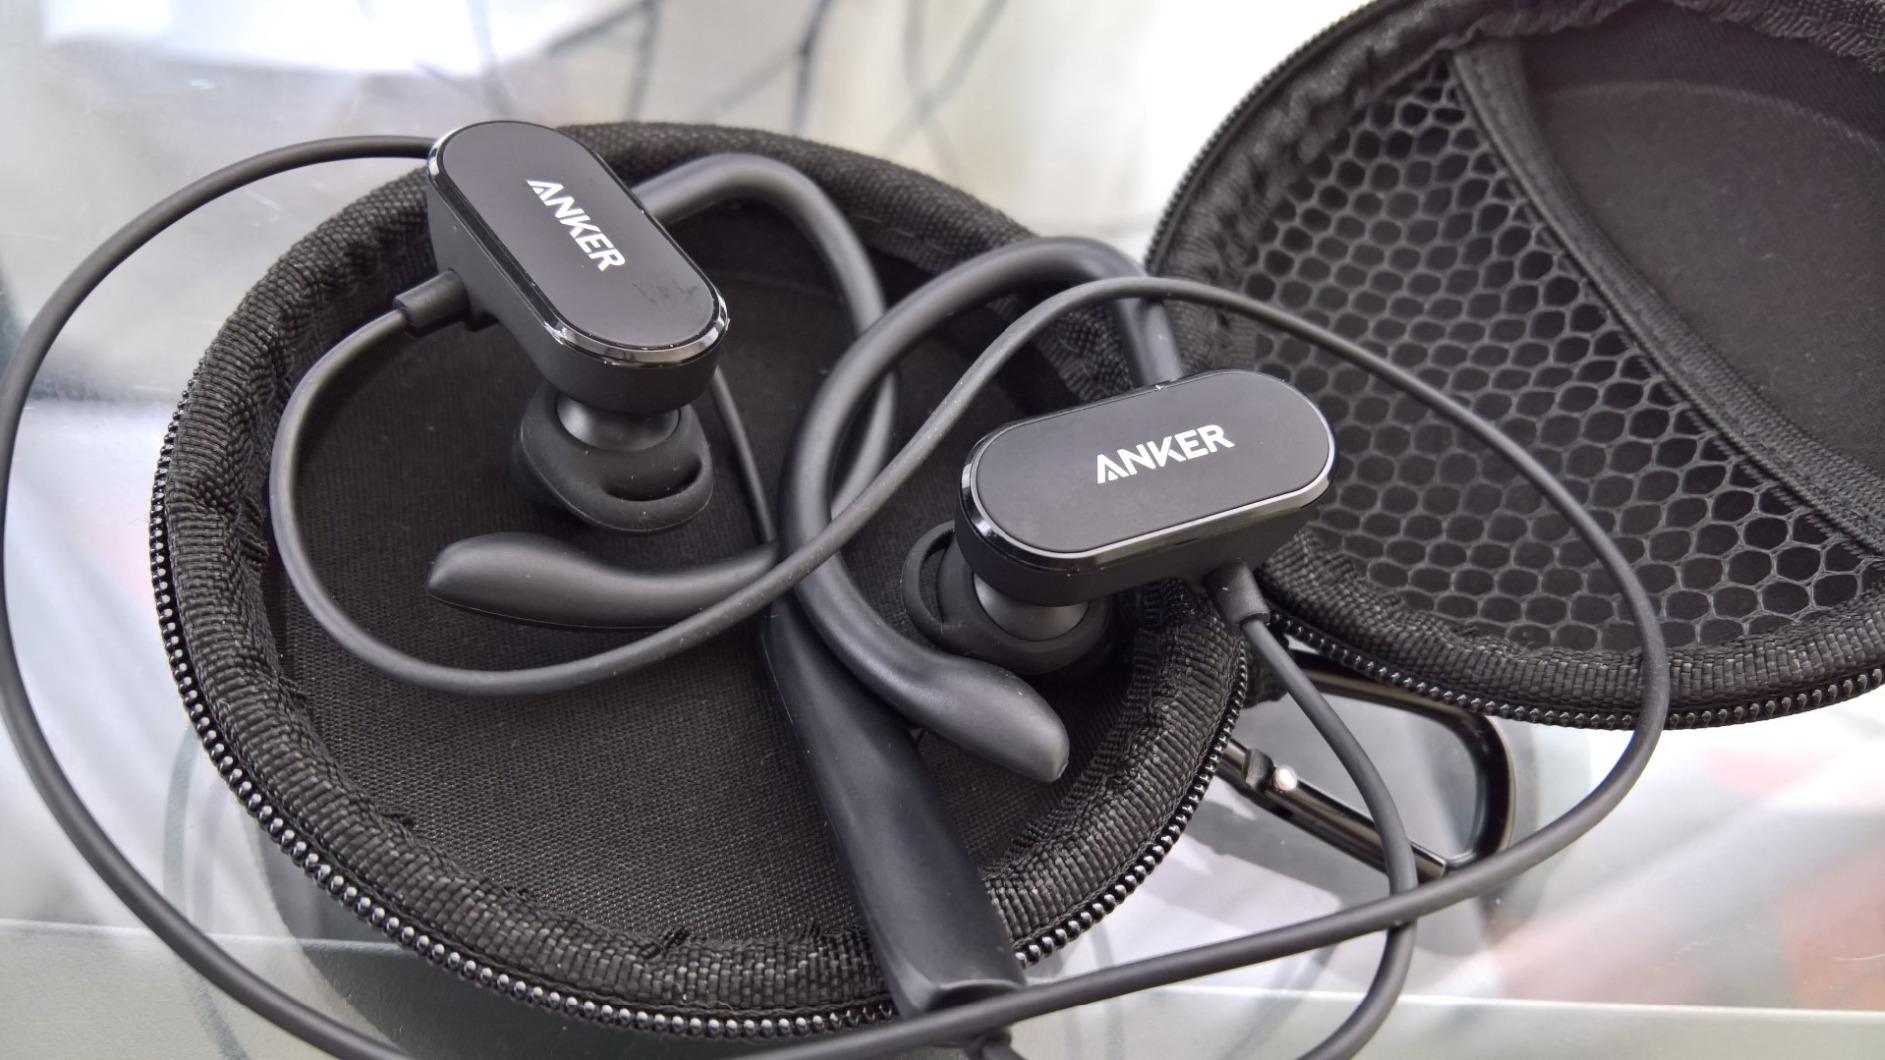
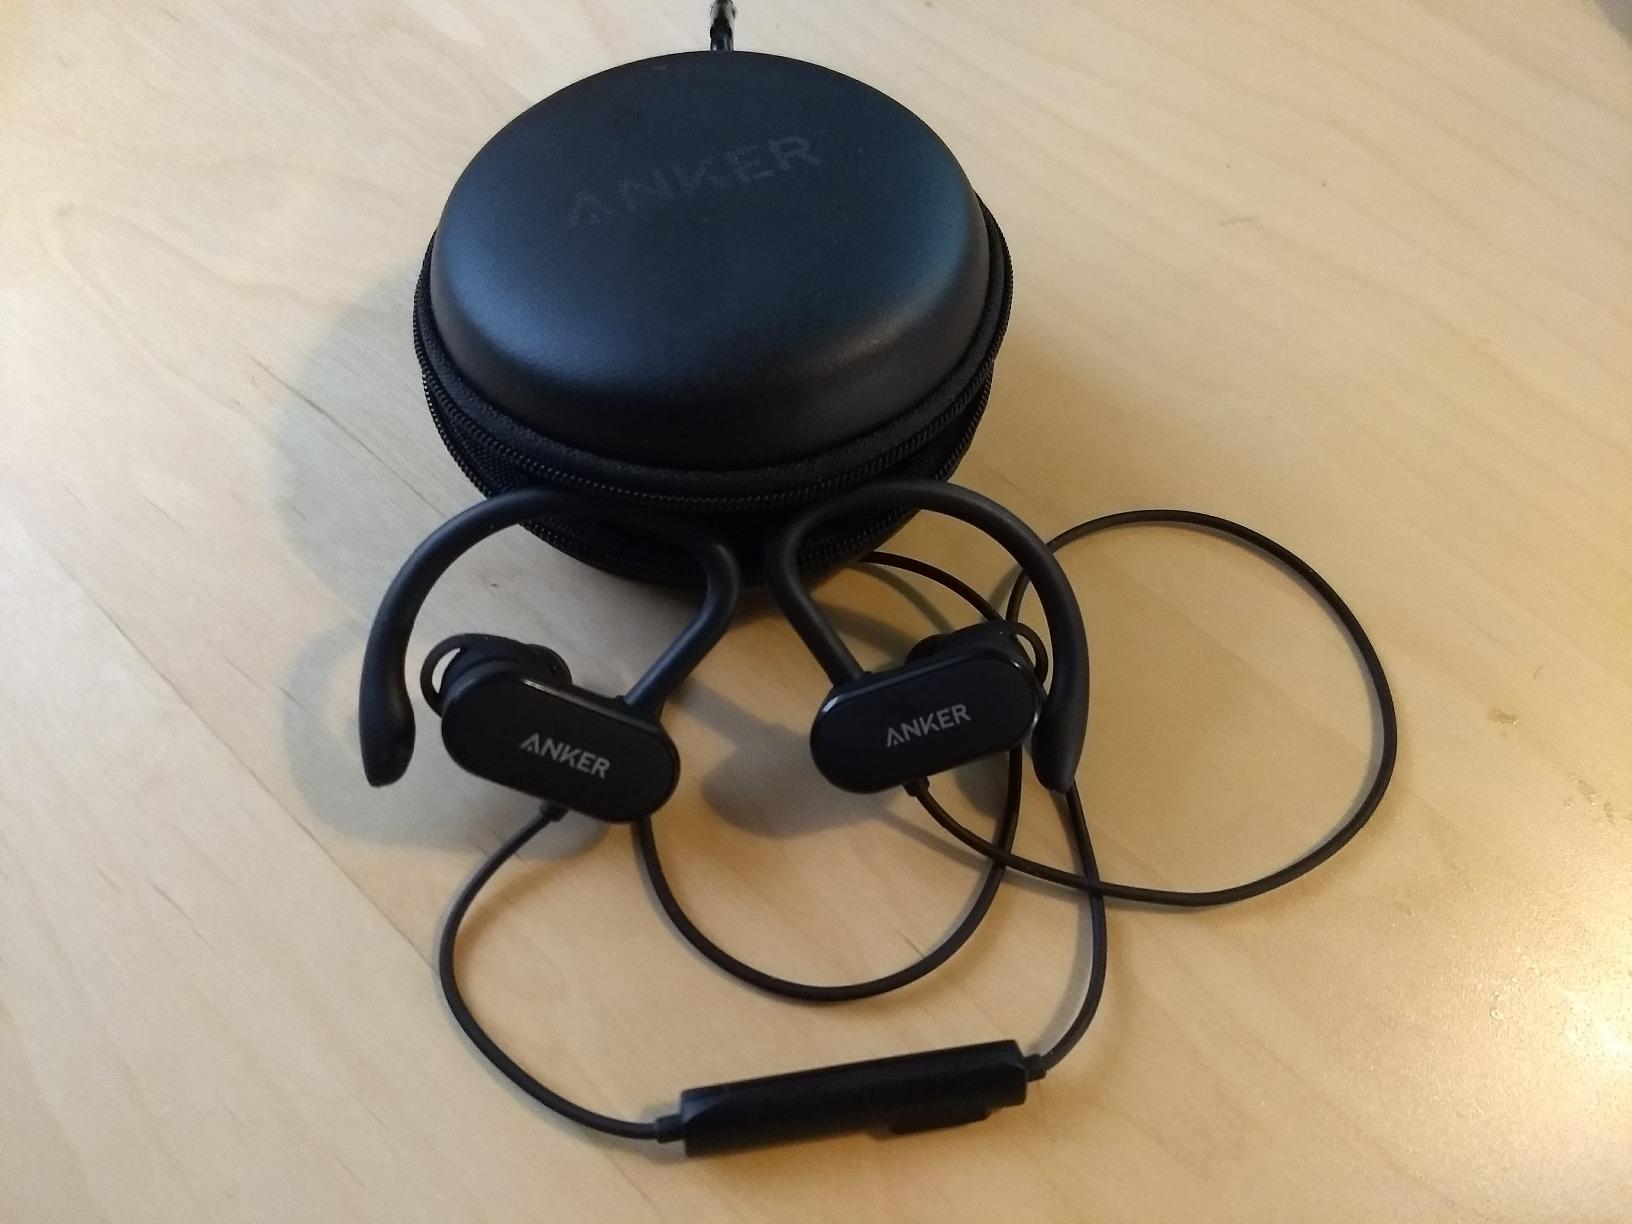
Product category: headphones
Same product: yes